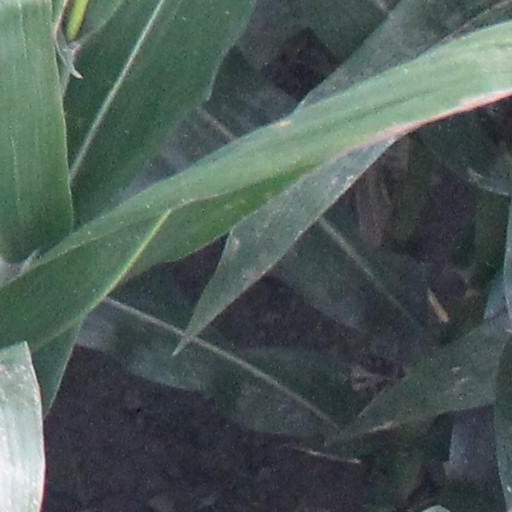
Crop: maize; corn